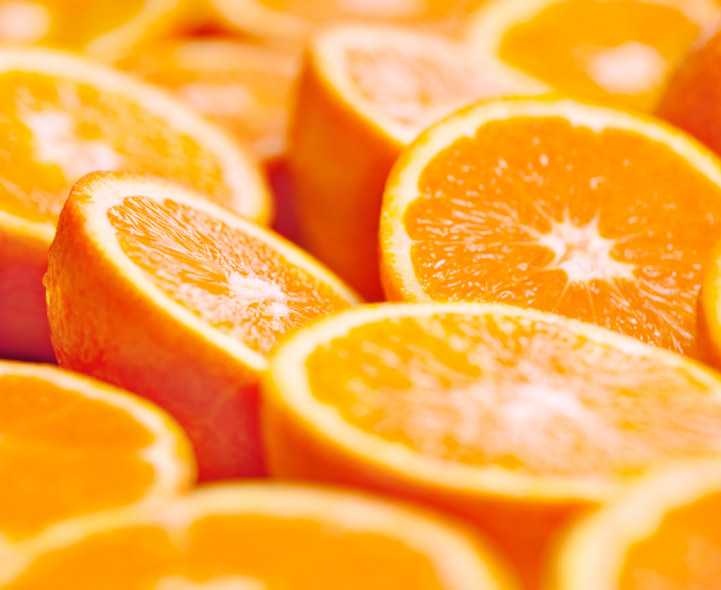
Label: Orange